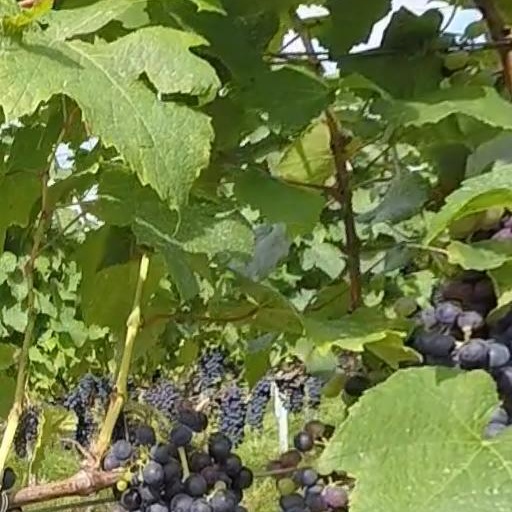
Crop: grape